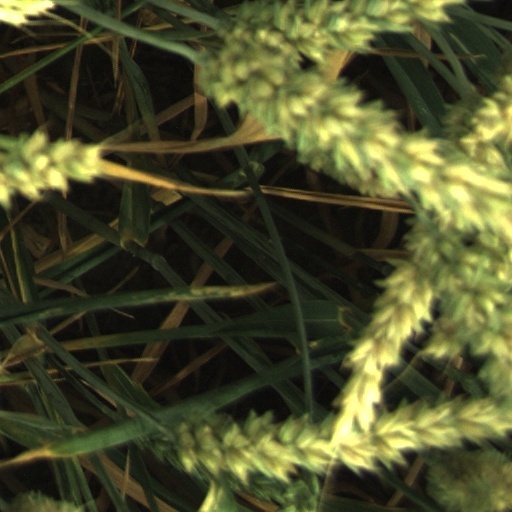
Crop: wheat